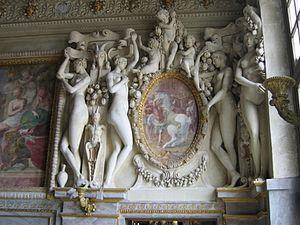
Le château de Fontainebleau est un château royal de styles principalement Renaissance et classique, près du centre-ville de Fontainebleau, à une soixantaine de kilomètres au sud-est de Paris, en France. Les premières traces d'un château à Fontainebleau remontent au XIIᵉ siècle. Les derniers travaux sont effectués au XIXᵉ siècle.
La Renaissance française est un mouvement artistique et culturel situé en France entre le milieu du XVᵉ siècle et le début du XVIIᵉ siècle. Étape de l'époque moderne, la Renaissance apparaît en France après le début du mouvement en Italie et sa propagation dans d'autres pays européens.
L'École de Fontainebleau est le nom donné à deux périodes de l'histoire de l'art français, qui dominèrent la création artistique française au XVIᵉ et au XVIIᵉ siècle, et qui figurent parmi les exemples les plus aboutis de l'art renaissant en France.